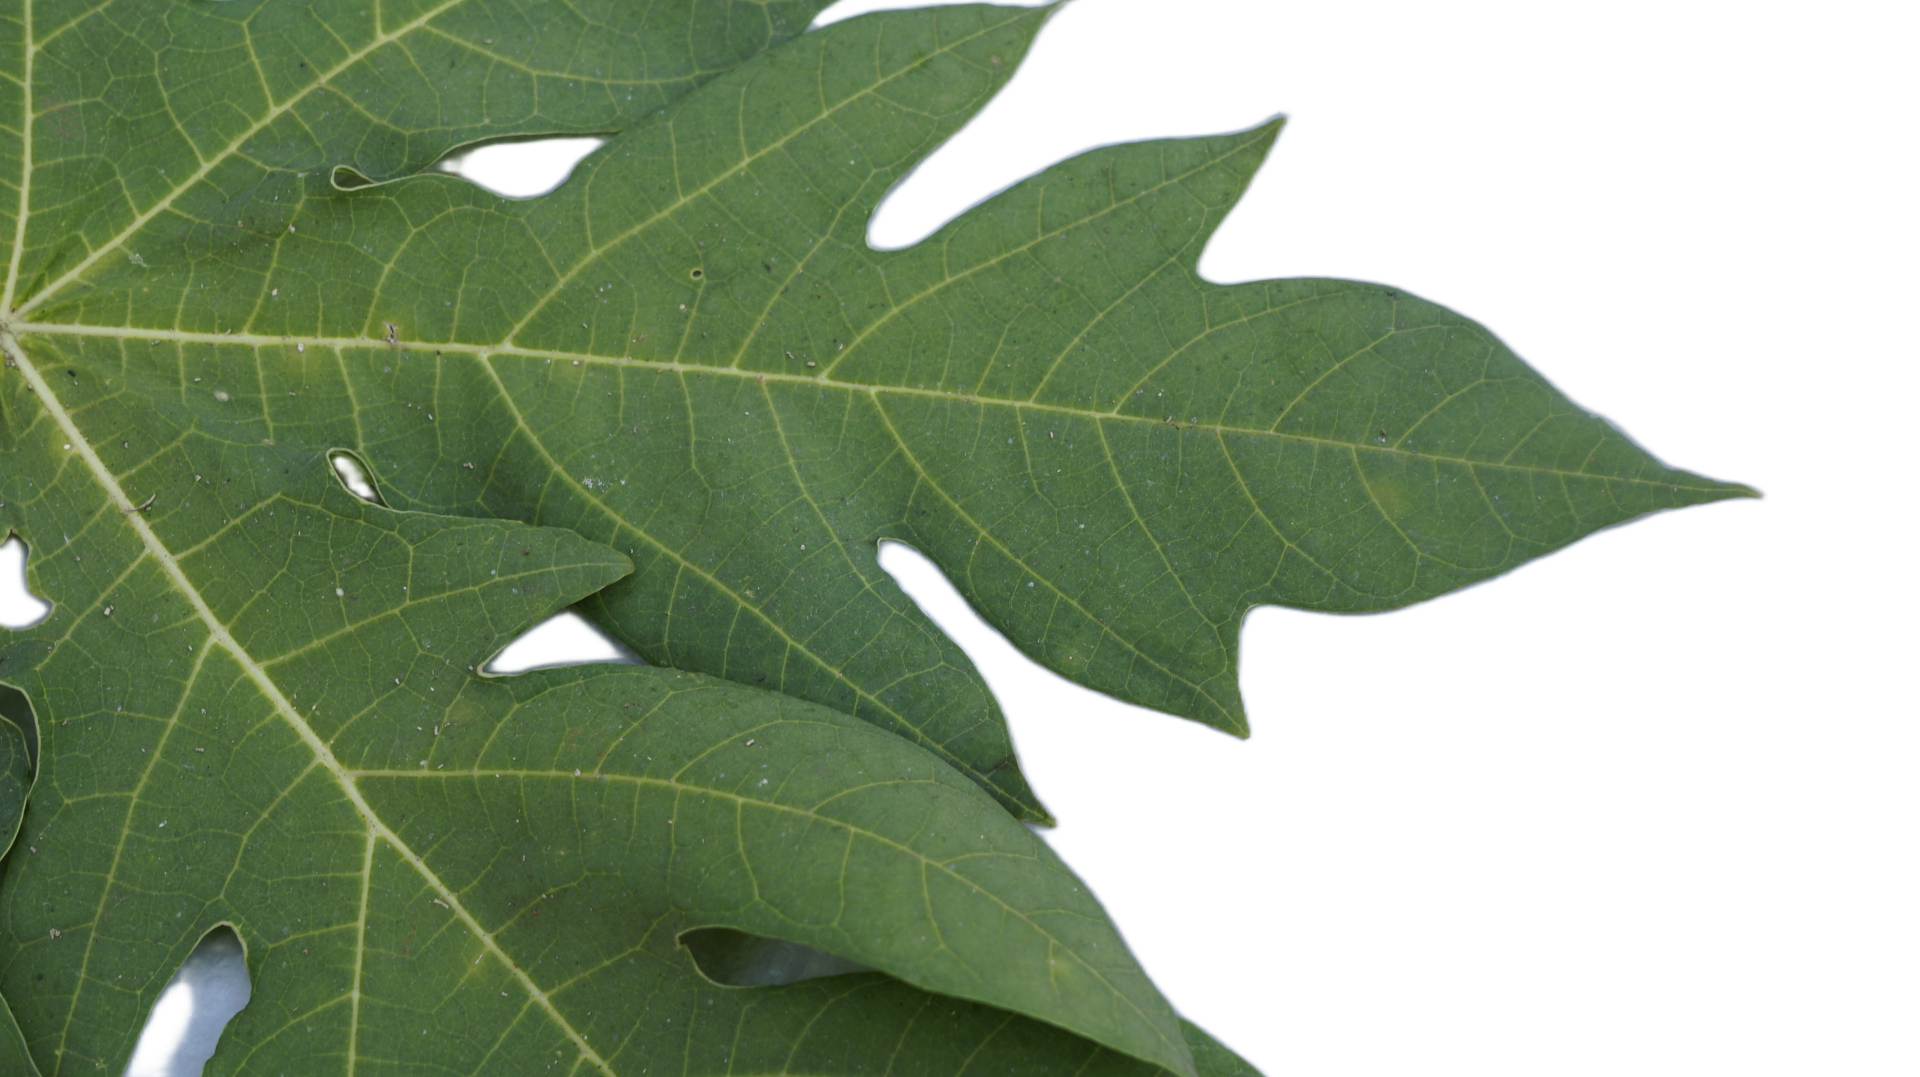
Crop: Papaya
Label: Carica_Insect_Hole